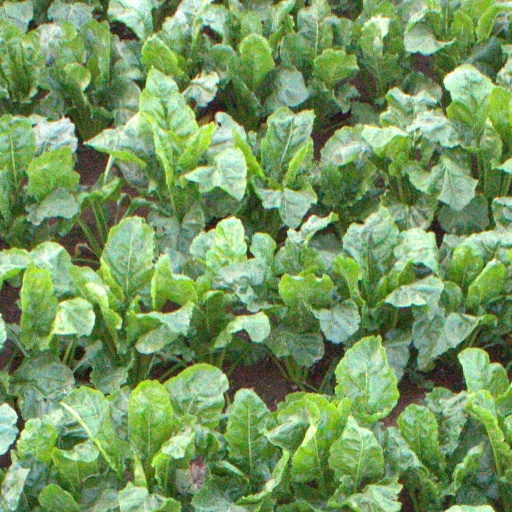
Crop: sugar beet